Rail transport in Costa Rica

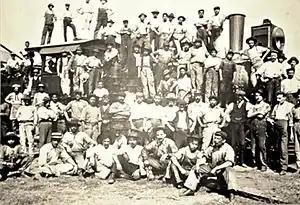
Italians working in a Costa Rica's railway. A few of them remained to live in Costa Rica and their descendants resettled in the San Vito area.

A contract for the building of the Pacific Railroad was signed in 1897, but again, the enterprise faced natural, financial and political difficulties. The Pacific Railroad was officially launched on July 23, 1910, when the first Pennsylvania-built steam locomotive, , named after the granddaughter of former President Rafael Iglesias, departed from Puntarenas to San José with passengers and cargo.